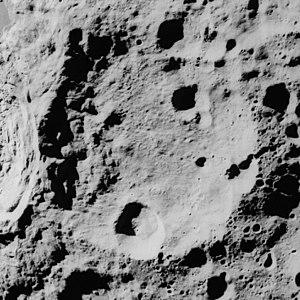
Ibn Firnas est un cratère lunaire situé sur la face cachée de la Lune. Le cratère Ibn Firnas est situé juste à côté des cratères Guyot et Ostwald. Les bords du cratère sont irréguliers et déformés par des impacts ultérieurs notamment par plusieurs craterlets. L'ensemble du cratère est grandement raviné et érodé. Le cratère satellite « Ibn Firnas L » est situé à l'intérieur et sur le rebord sud-est du cratère principal.